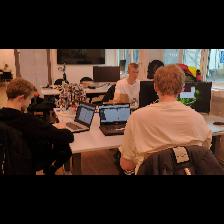
Label: Human